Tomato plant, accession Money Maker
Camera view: vertical (180 deg); turntable rotation: 60 degrees
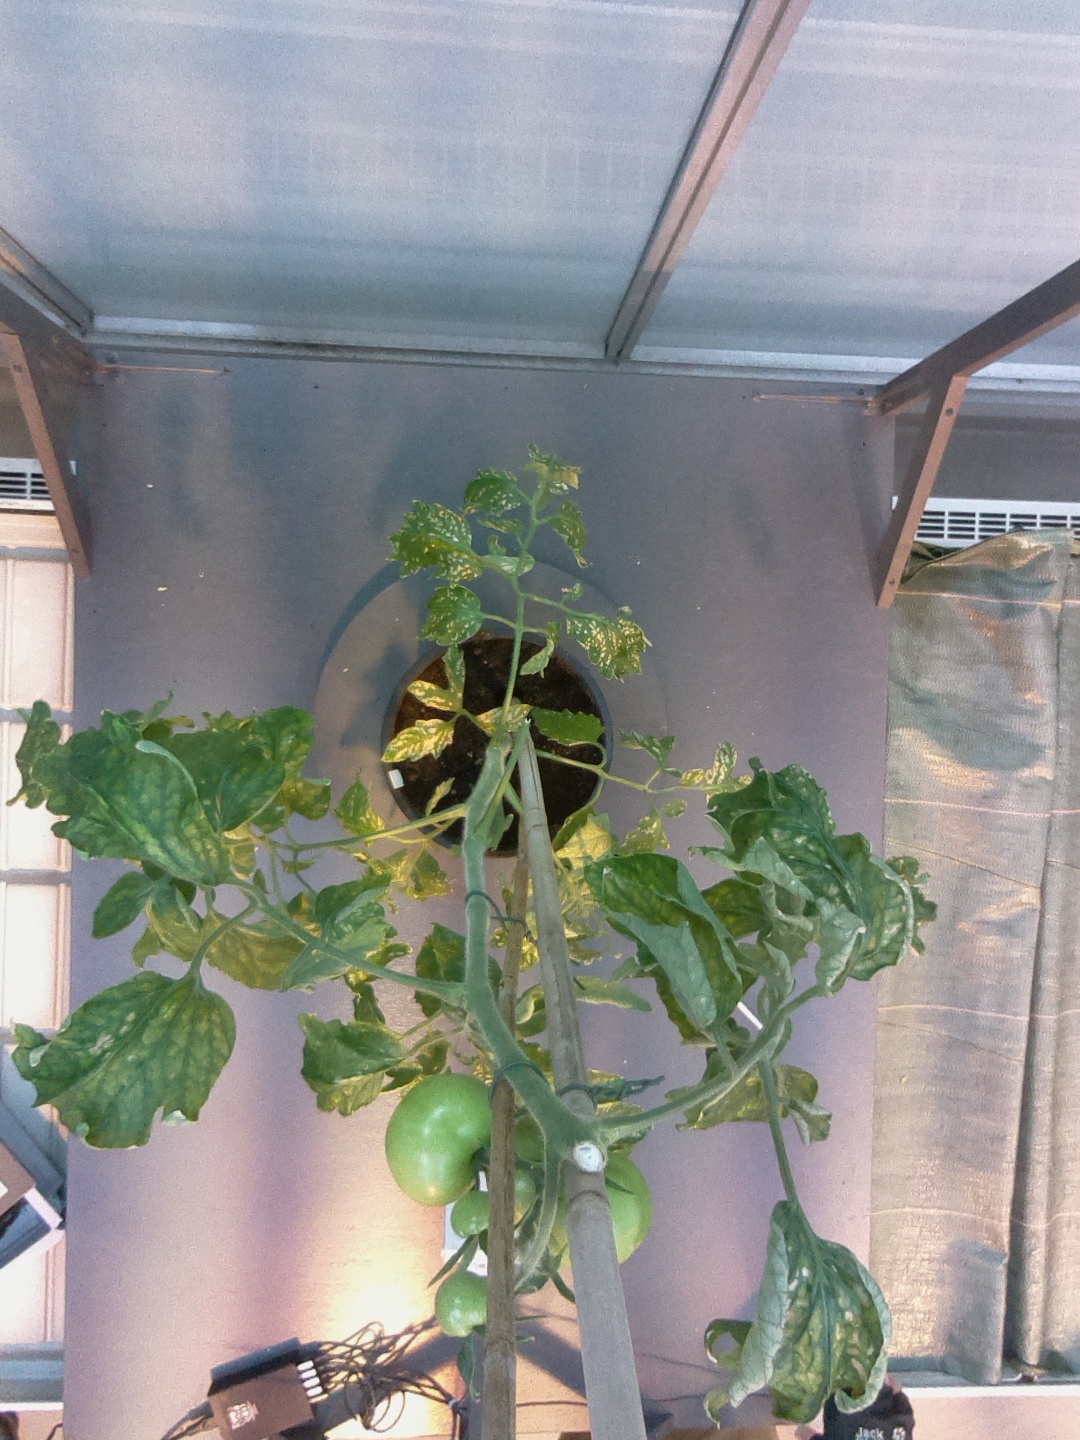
BBCH growth stage 76: 60%-70% of final fruit size